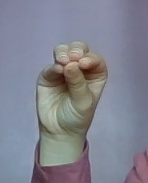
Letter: ha